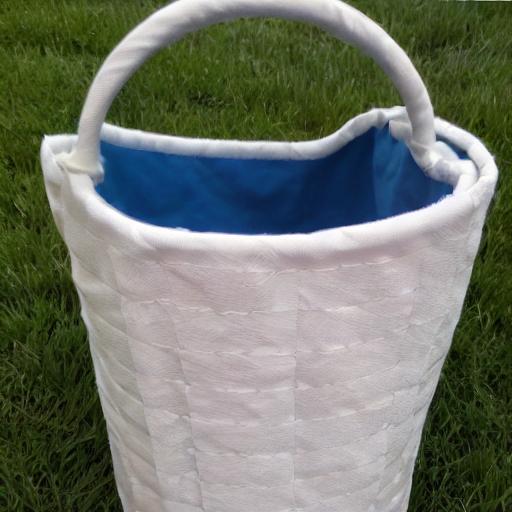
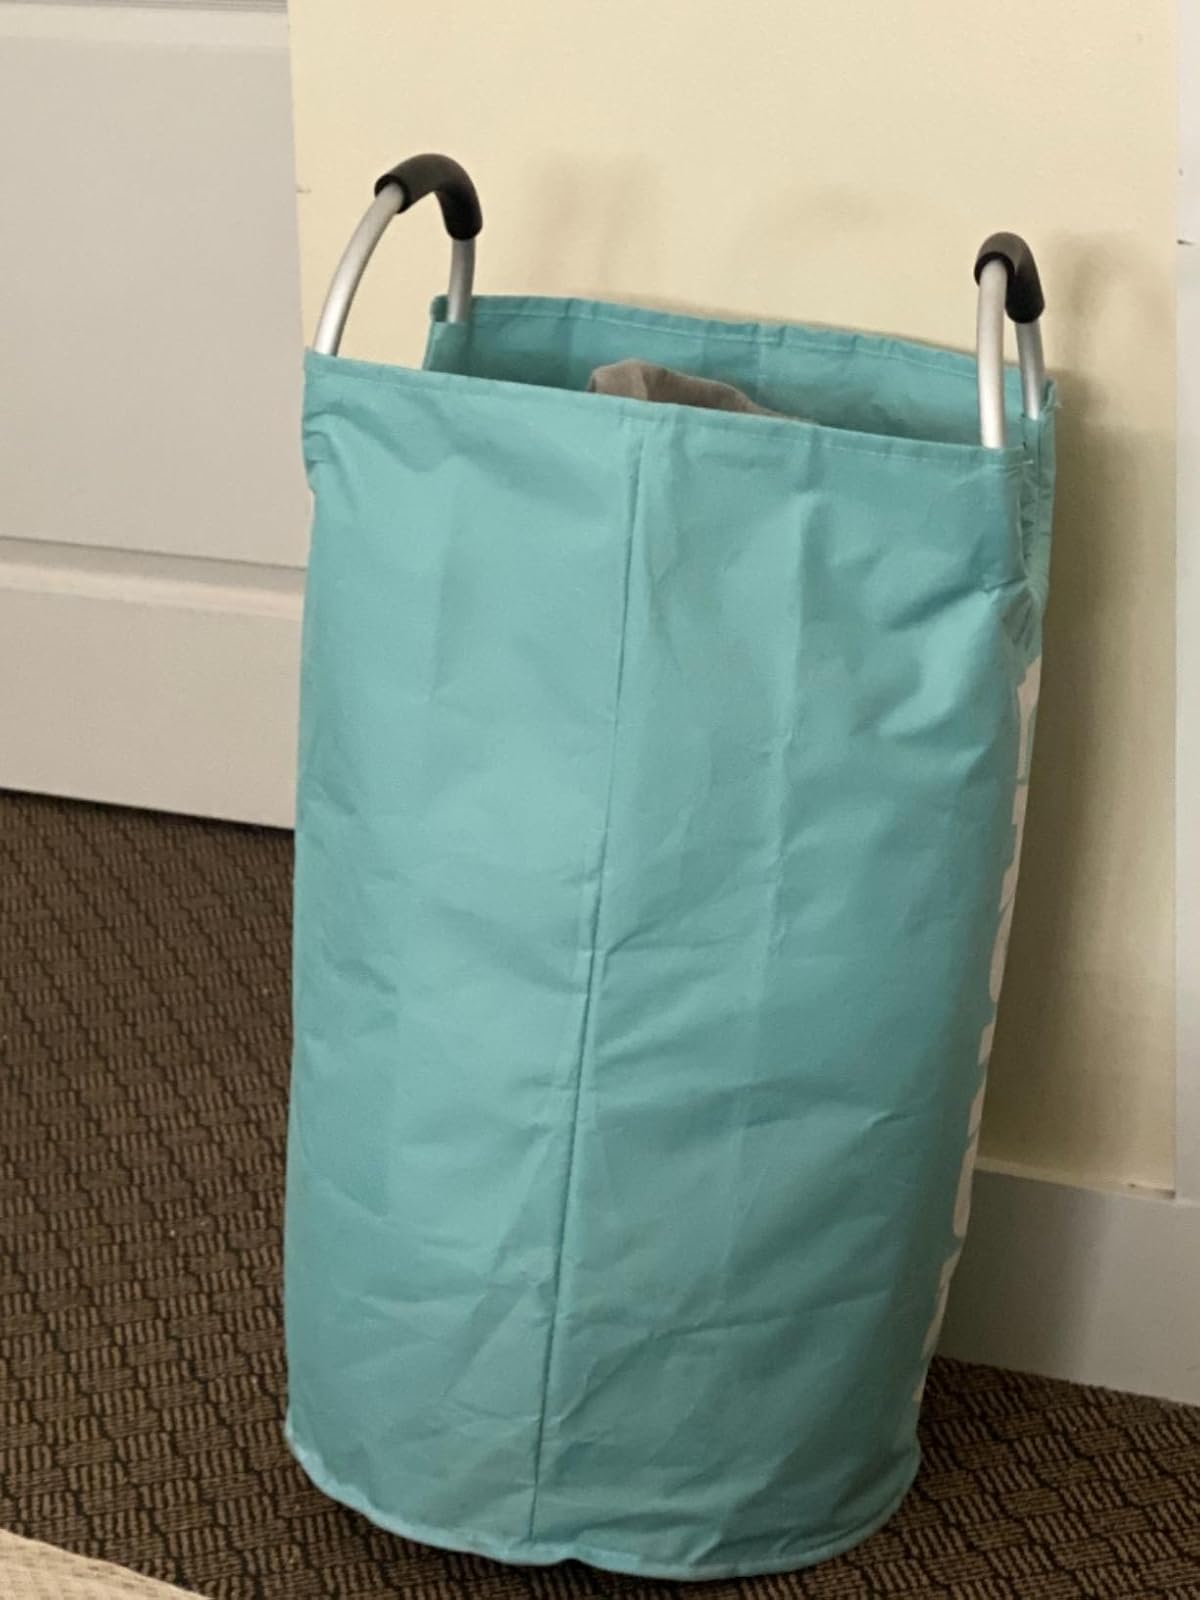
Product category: items_hamper
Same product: no